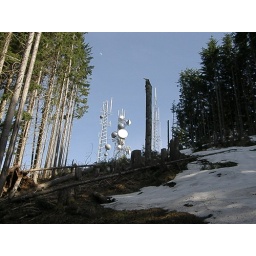
This was the snow field 11 days ago below the West Tiger 1 towers